U.S. Route 6 in Massachusetts

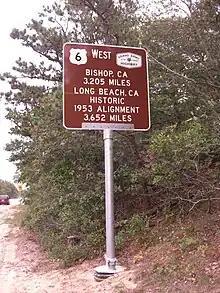
US 6's westbound facing terminus in Provincetown. This sign was erected in mid-2010

US 6 is the primary highway serving the towns of Cape Cod, linking the communities to the Sagamore Bridge and to subsequent points north and west. Of the 15 towns on the cape, US 6 enters all but three of them; it runs completely to the north of Falmouth, Mashpee, and Chatham.